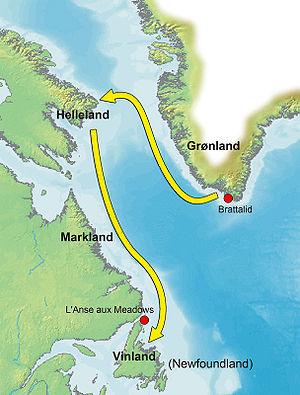
La « découverte de l'Amérique » correspond usuellement au débarquement sur l'actuel continent américain d’un groupe d'une centaine de personnes commandées par l'amiral Christophe Colomb et mandatées par les rois espagnols Isabelle Iʳᵉ de Castille et Ferdinand II d'Aragon, dans l'idée d'atteindre les Indes orientales par la mer, ignorant qu'un continent se trouve sur la route. La « découverte » est donc celle, documentée, du continent américain par les européens de la Renaissance. Durant la nuit du 11 au 12 octobre 1492, ils abordent ainsi l'île de Guanahani avec deux caravelles et une caraque, La Santa María. Les deux caravelles, bateaux inventés par les Portugais, sont plus légères, rapides et maniables que la caraque qui, quant à elle, est beaucoup plus lourde. Ce moment marque la rencontre de deux sociétés qui avaient quasiment évolué indépendamment l’une de l’autre pendant environ 12,000 ans, après la disparition du pont terrestre de la Béringie. Le nom « Amérique » vient du navigateur italien Amerigo Vespucci qui est l’un des premiers Européens à comprendre qu’il s’agit d’un continent différent de l’Asie.
La colonisation viking des Amériques est une expansion migratoire des Vikings de Scandinavie vers les côtes nord-ouest de l'océan Atlantique, sur le continent nord-américain. Elle débute autour de l'an 1000 et se termine définitivement vers le XVᵉ siècle. Durant toute cette période, les différents postes et établissements répartis sur un grand territoire ne conduiront pas à l'installation d'une réelle colonie permanente.
Leif Erikson, né vers 970 à Eiríksstaðir en Islande et mort vers 1020 probablement au Groenland, est un explorateur islandais. Il est l'une des personnalités connues de l'expansion viking.
Les contacts trans-océaniques précolombiens sont les rencontres entre les peuples indigènes d'Amérique et les navigateurs d'autres continents antérieures aux explorations de Christophe Colomb.